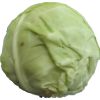
Label: white_cabbage